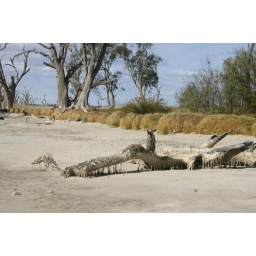
water shortage in lake bonney